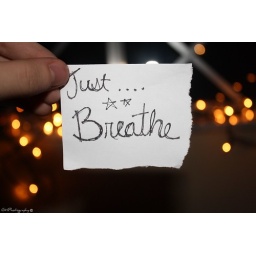
And lifes like an hour glass glue to a table so breathe, just breathe!I love the lights in the background!